Cultural impact of Taylor Swift

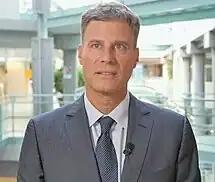

Swift is known for her traditional, conceptual album rollouts, often referred to as "eras", each of which consists of a variety of promotional activities. "Rolling Stone" described her eras as an inescapable "multimedia bonanza". She is credited with making the "two-year album cycle" approach of releasing and promoting albums the industry standard and helped popularize the term and concept of "eras" in broader media contexts. Nevertheless, journalists also praised Swift's fast-succeeding release of "Evermore" less than five months after "Folklore". "Variety" compared it to similar moves by the Beatles and U2, while "Rolling Stone" found it reminiscent of Prince in 1987 and David Bowie in 1977.